International Dark Sky Week

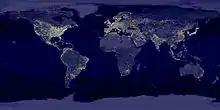
Composite image of worldwide light pollution at night

International Dark Sky Week (formerly the National Dark Sky Week) is held during the week of the new moon in April, when people worldwide may turn off their lights to observe the beauty of the night sky without light pollution. This event was founded in 2003 by high school student Jennifer Barlow of Midlothian, Virginia. It has been endorsed by the International Dark-Sky Association, the American Astronomical Society, the Astronomical League, and "Sky & Telescope".